HIV/AIDS

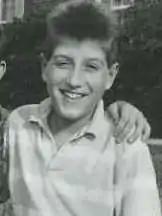
Ryan White became a poster child for HIV after being expelled from school because he was infected.

Both HIV-1 and HIV-2 are believed to have originated in non-human primates in West-central Africa and were transferred to humans in the early 20th century. HIV-1 appears to have originated in southern Cameroon through the evolution of SIV(cpz), a simian immunodeficiency virus (SIV) that infects wild chimpanzees (HIV-1 descends from the SIVcpz endemic in the chimpanzee subspecies "Pan troglodytes troglodytes"). The closest relative of HIV-2 is SIV (smm), a virus of the sooty mangabey ("Cercocebus atys atys"), an Old World monkey living in coastal West Africa (from southern Senegal to western Ivory Coast). New World monkeys such as the owl monkey are resistant to HIV-1 infection, possibly because of a genomic fusion of two viral resistance genes. HIV-1 is thought to have jumped the species barrier on at least three separate occasions, giving rise to the three groups of the virus, M, N, and O.